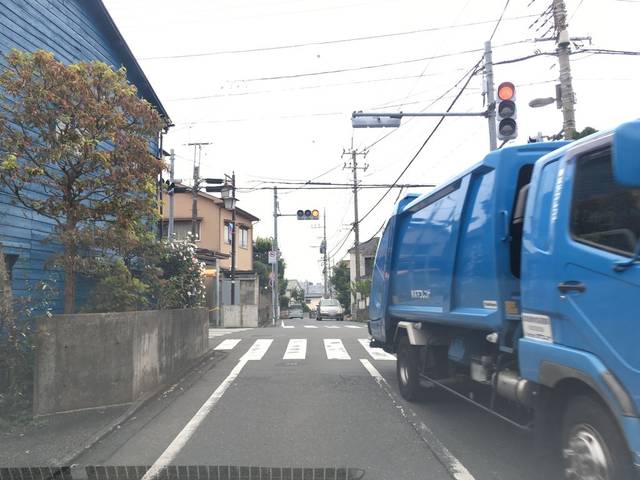
Region: Japan
Coordinates: 35.76, 139.454